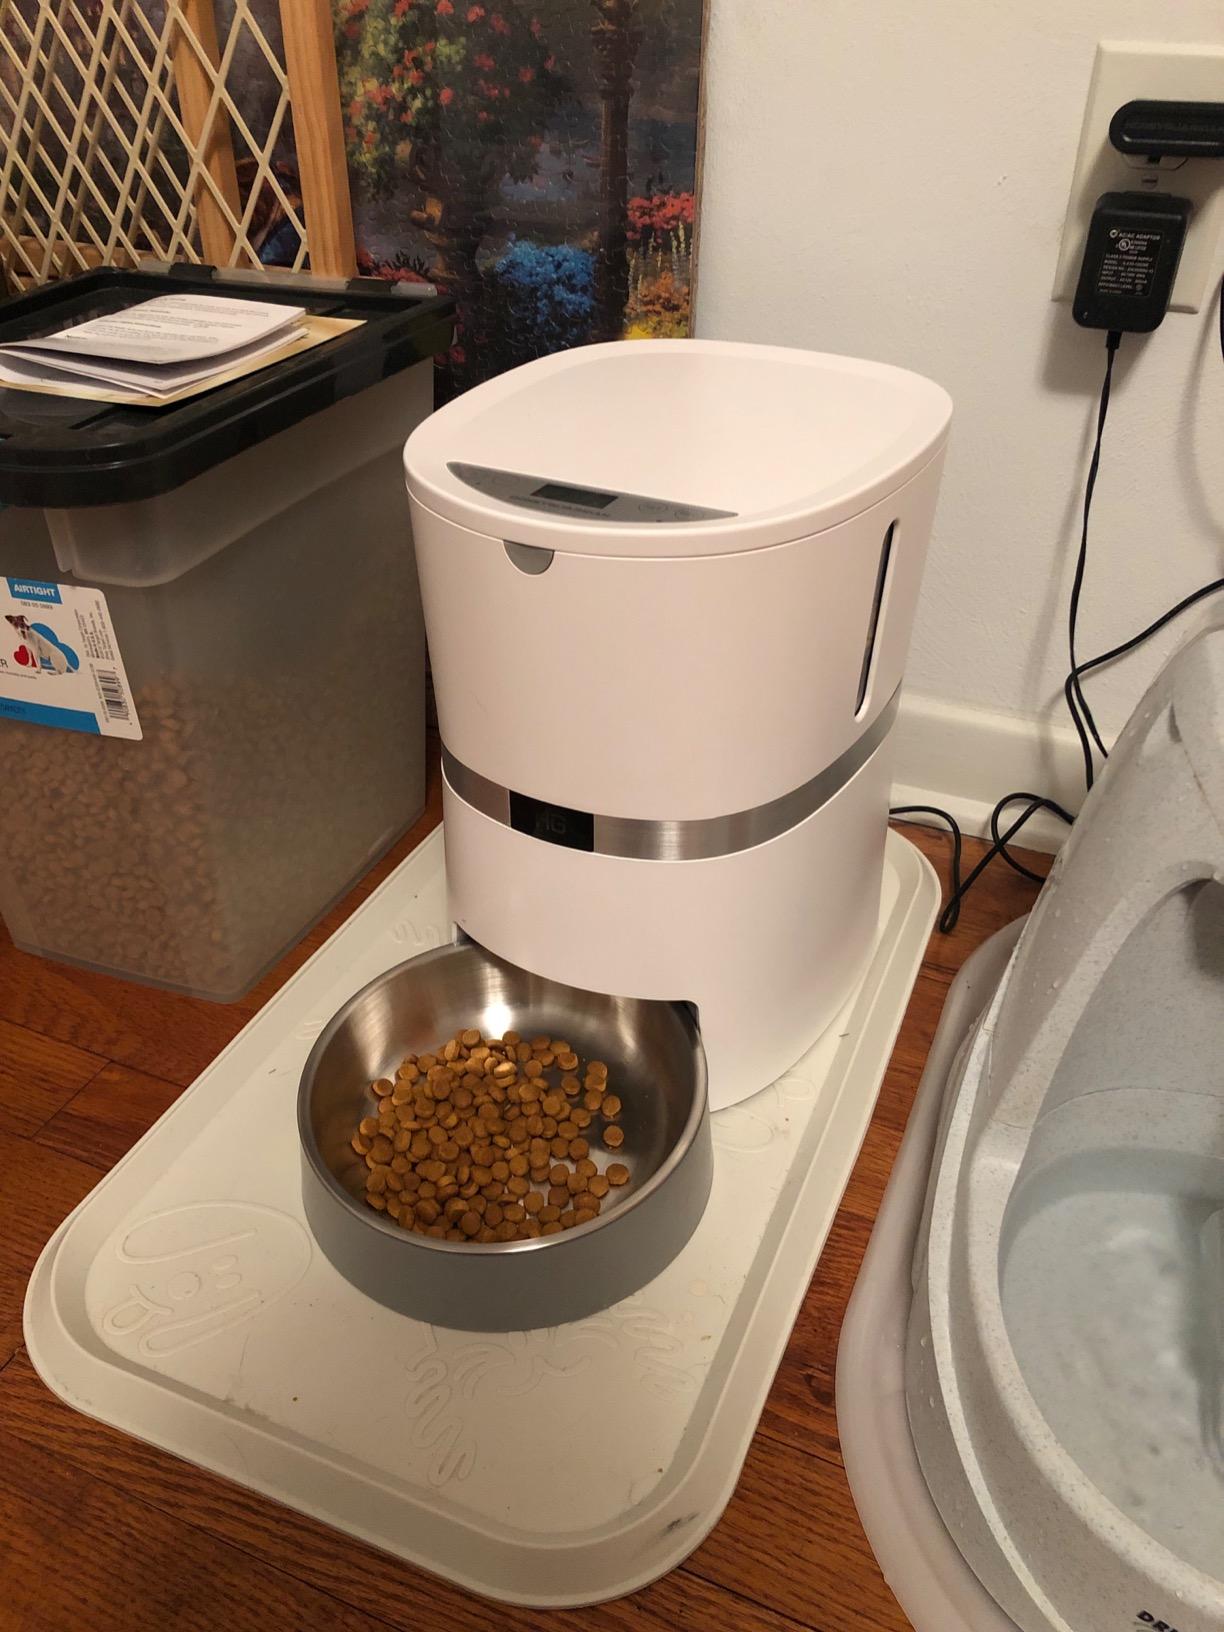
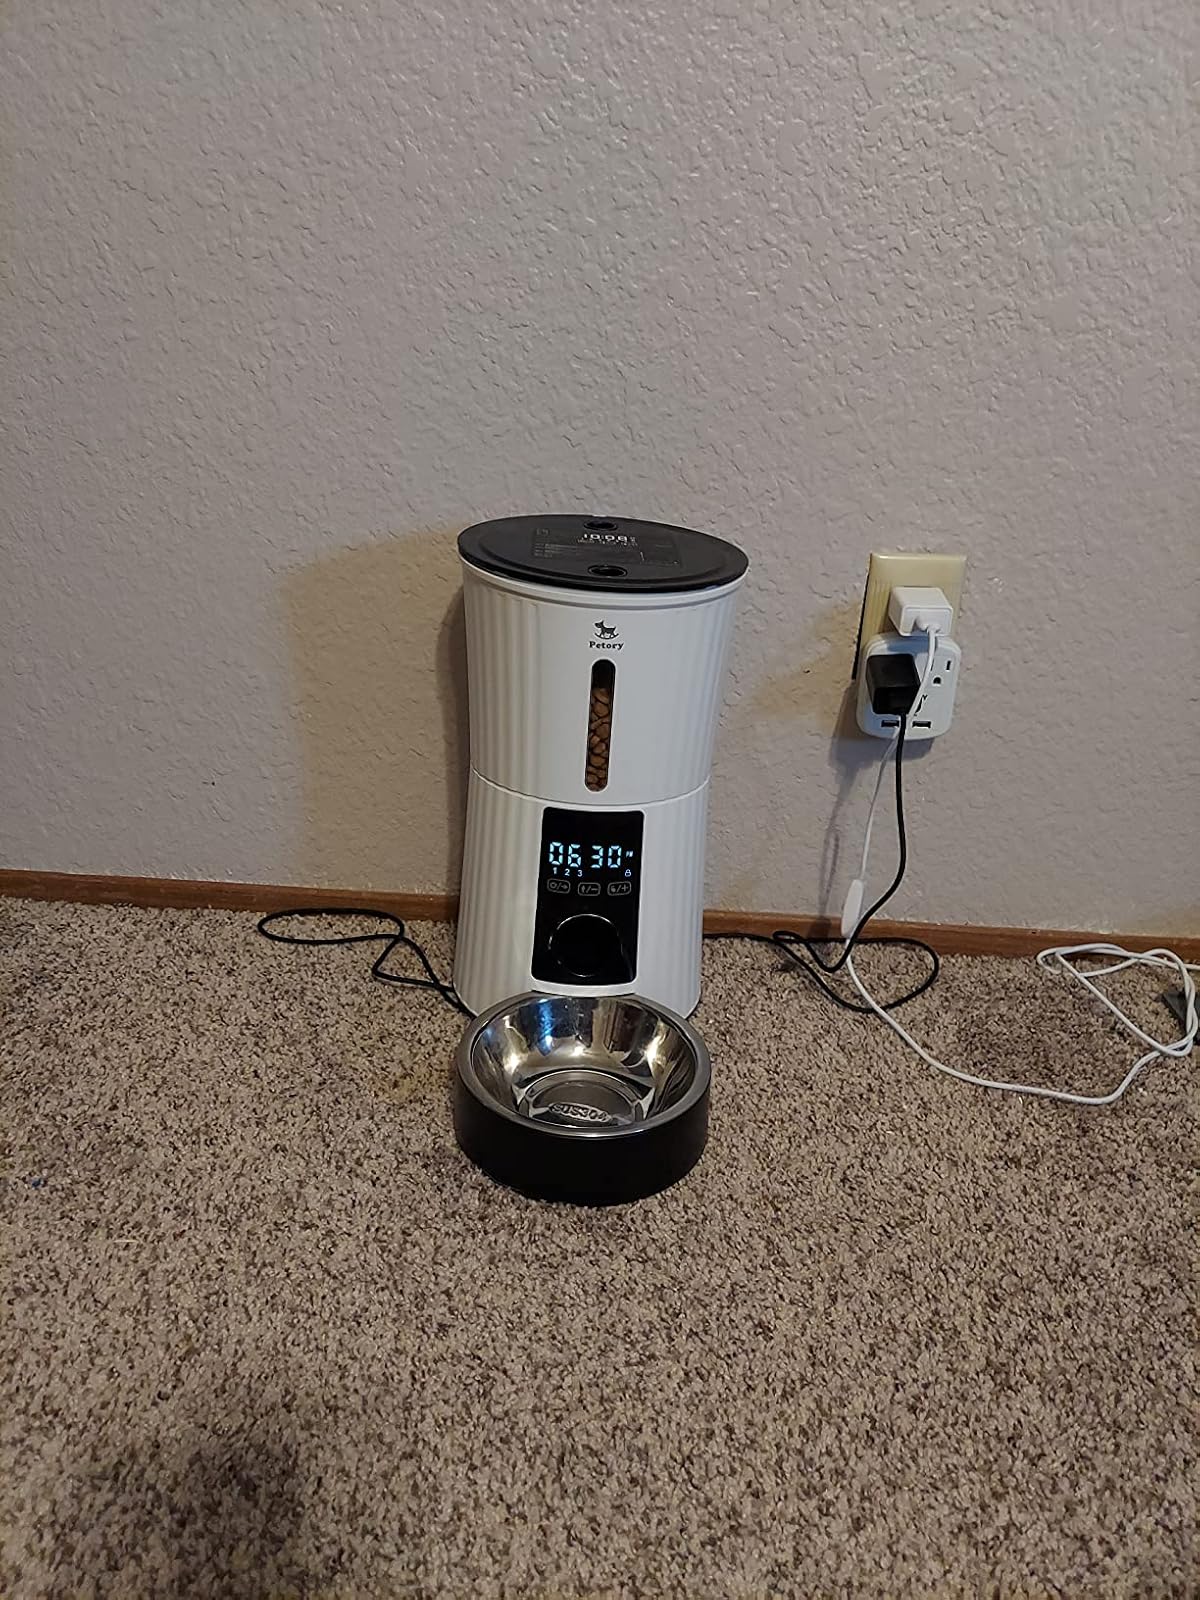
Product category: items_feeder
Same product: no